M. Choufleuri restera chez lui le . . .

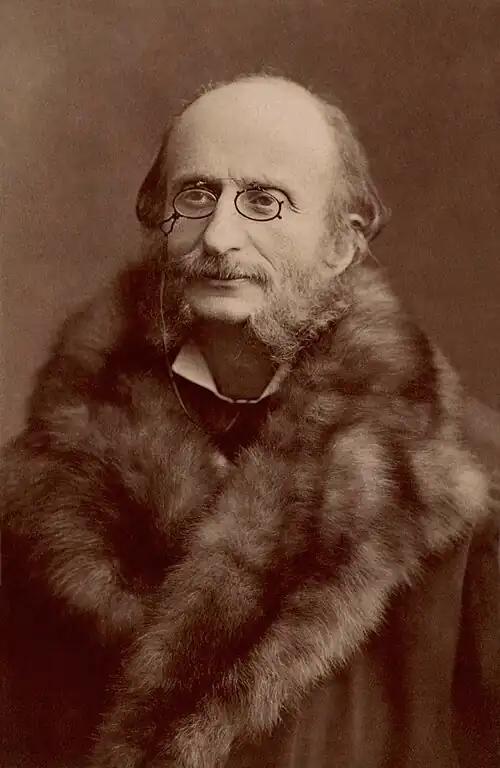
Jacques Offenbach by Nadar, c. 1860s

M. Choufleuri restera chez lui le... ("Mr. Cauliflower will be at home on... ") is an opéra bouffe, or operetta, in one act by Jacques Offenbach and the Duc de Morny (under the pseudonym "M. de St Rémy"). The French libretto is also credited to Morny, though Ludovic Halévy, Hector-Jonathan Crémieux, and Morny's secretary probably contributed to the text as well.